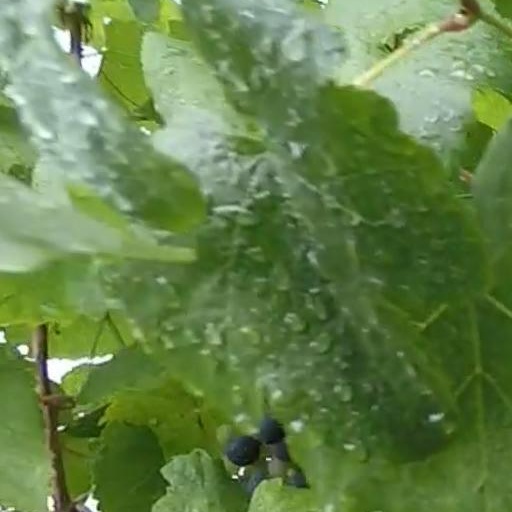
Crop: grape